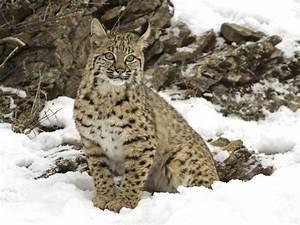
cat